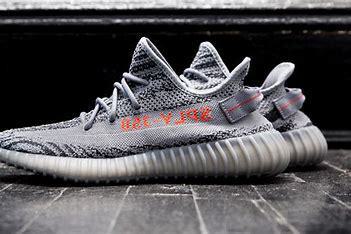
Brand: Adidas
Model: 350